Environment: real
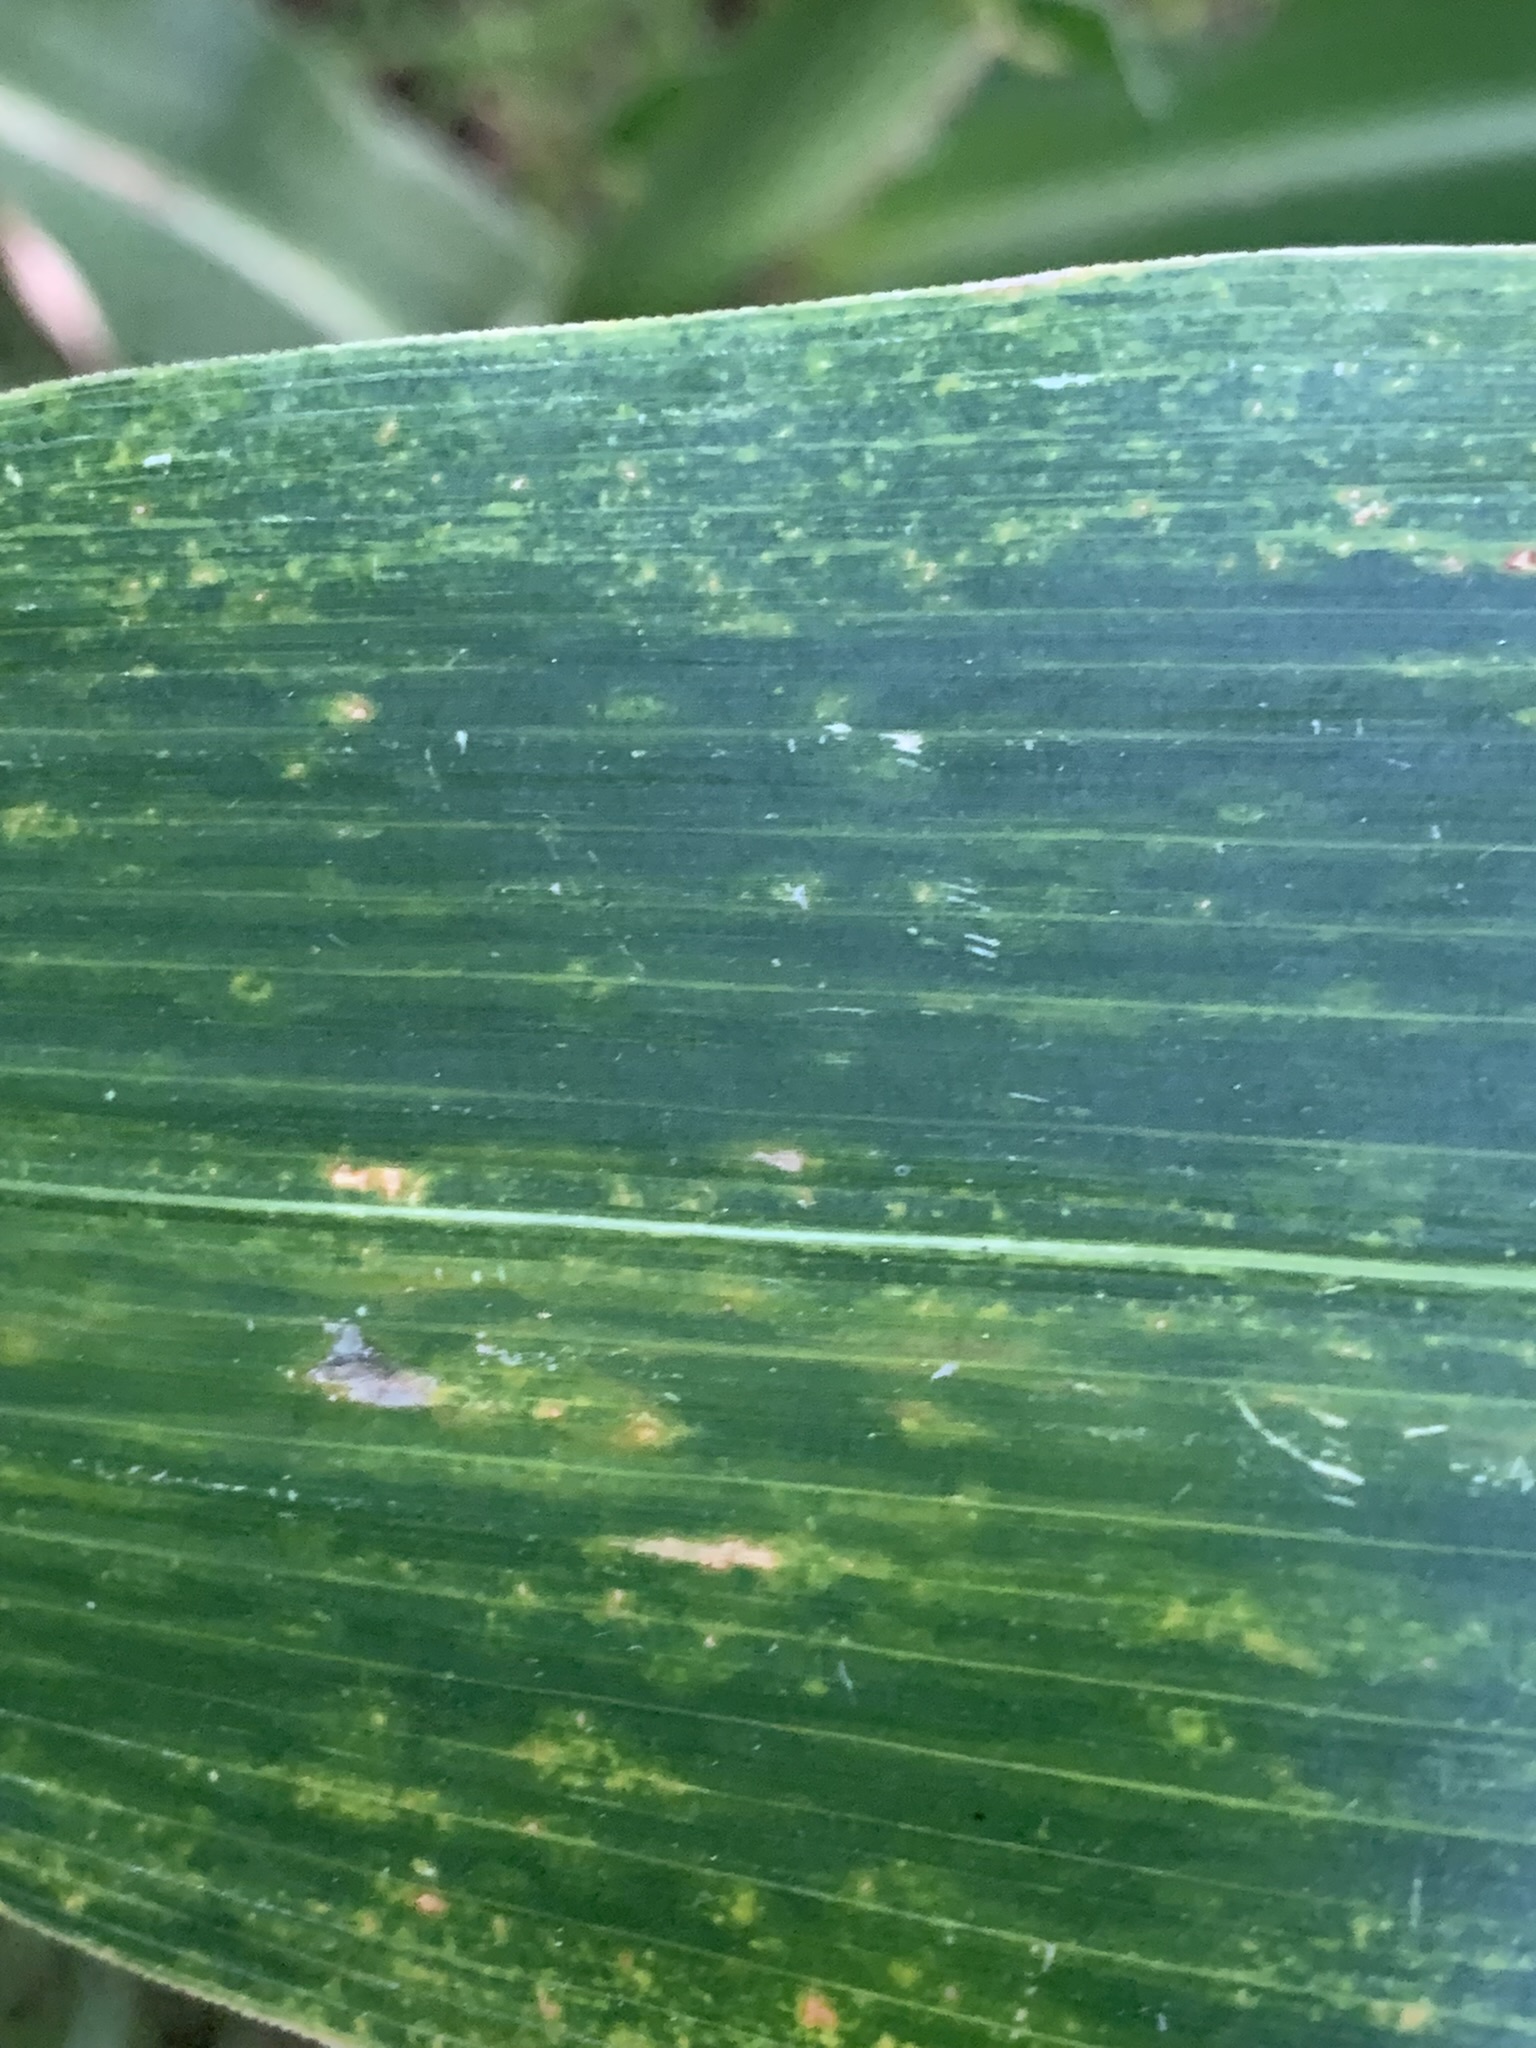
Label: lethal_necrosis